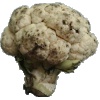
Label: cauliflower